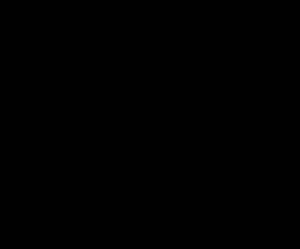
Aum
Aum skrevet med devanagari-alfabetet.
Aum eller Om er en stavelse, som tillægges stor betydning inden for hinduismen, buddhismen, i megen østlig filosofi generelt og ligeledes i visse esoteriske og okkulte kredse. Aum regnes generelt for det helligste af alle mantraer og indgår tillige i et utal af andre mantraer, hvorfor det er stort set allestedsnærværende i Indien og indisk religion.